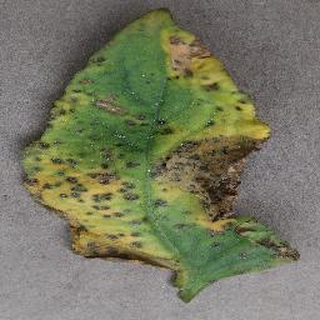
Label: tomato_bacterial_spot